Jakob Böhme

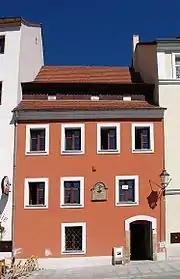
Jakob Böhme's House in what was Görlitz but is now in a Polish town of Zgorzelec, where he lived from 1590 to 1610

The chief concern of Böhme's writing was the nature of sin, evil and redemption. Consistent with Lutheran theology, Böhme preached that humanity had fallen from a state of divine grace to a state of sin and suffering, that the forces of evil included fallen angels who had rebelled against God, and that God's goal was to restore the world to a state of grace.